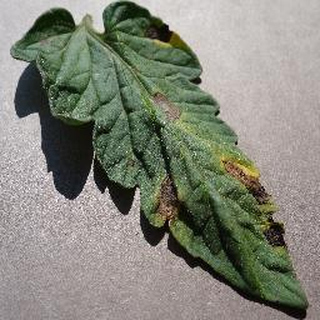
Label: tomato_early_blight